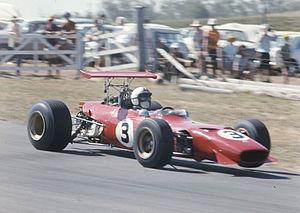
La Ferrari Dino 166 F2 est une monoplace de Formule 2 engagée par la Scuderia Ferrari en compétition lors des Championnat d'Europe de Formule 2 1967 - 1968 & 1969.